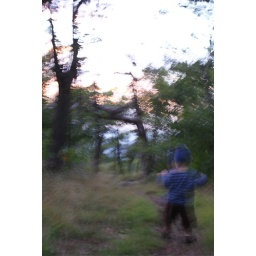
camping at loft mountain in the blue ridge